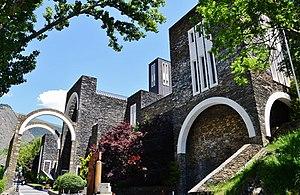
Meritxell est un village d'Andorre situé dans la paroisse de Canillo qui comptait 62 habitants en 2017.